Royal Meteorological Institute

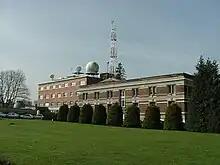

The Royal Meteorological Institute of Belgium (French: "Institut Royal Météorologique de Belgique" or IRM; Dutch: "Koninklijk Meteorologisch Instituut van België" or KMI) is a Belgian federal institute engaged in scientific research in the field of meteorology. The RMI depends on the Belgian Federal Science Policy Office (BELSPO).